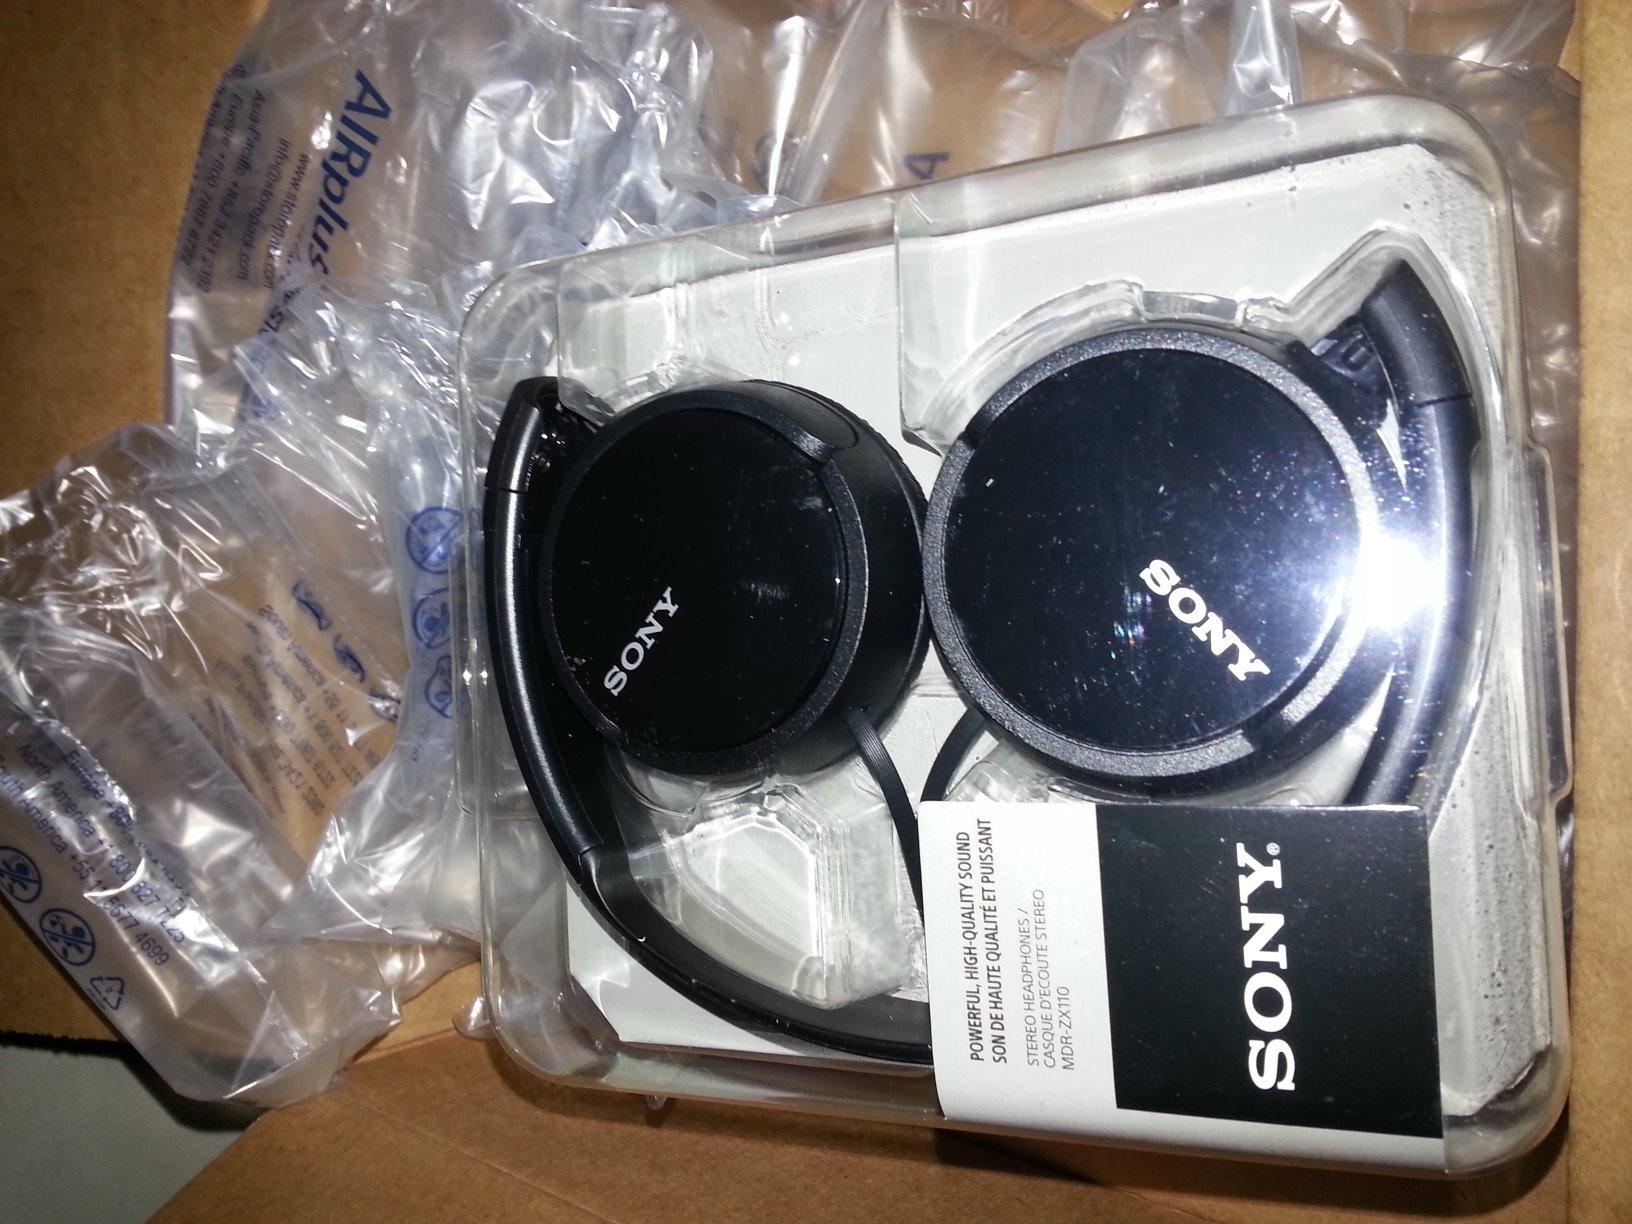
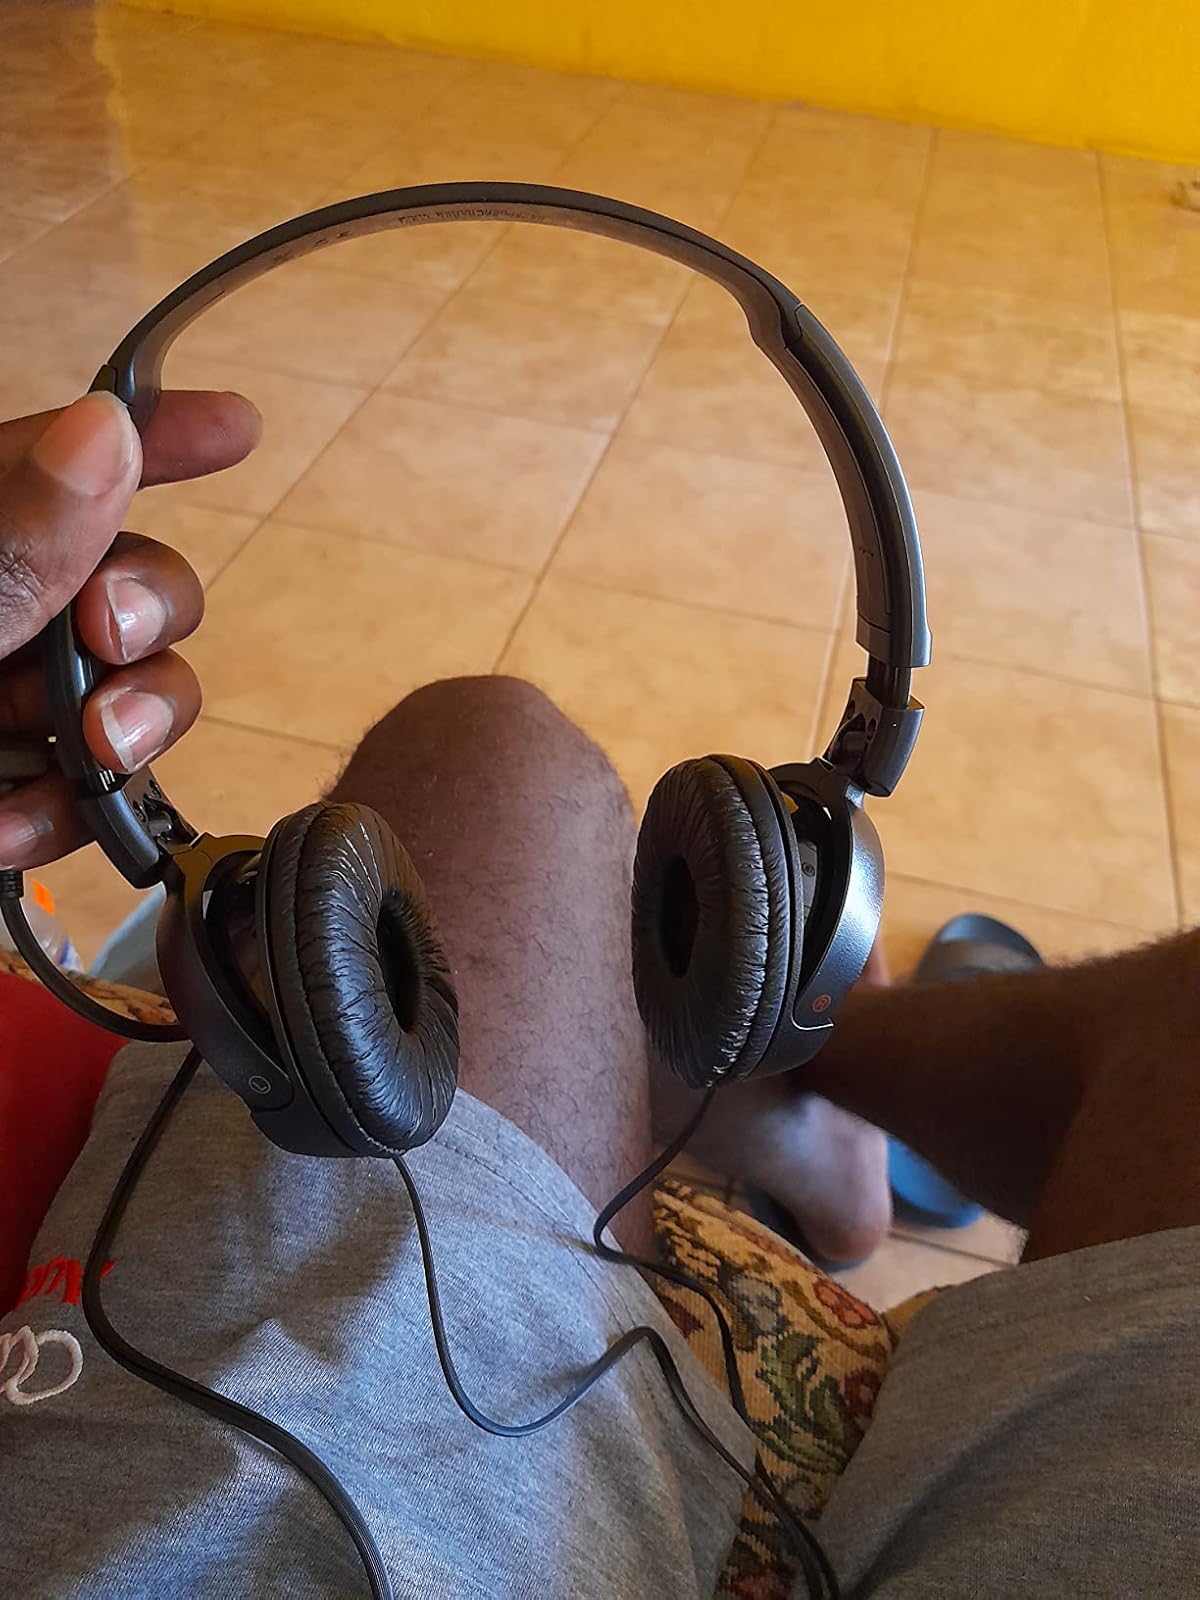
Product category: headphones
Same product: yes